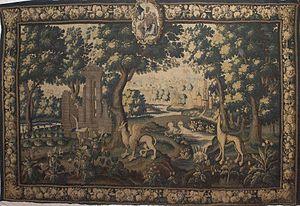
Verdure à la girafe, tapisserie d'Aubusson
La tapisserie d'Aubusson compte six siècles d’histoire : depuis les « verdures » du XVᵉ siècle, puis la Manufacture Royale de 1665, un début de XXᵉ siècle florissant, la crise de l'entre-deux guerres et sa renaissance grâce à la venue de Jean Lurçat, en 1939. L'UNESCO a inscrit en 2009 « La tapisserie d’Aubusson » sur la liste représentative du patrimoine culturel immatériel de l’humanité, après que ce savoir-faire a été inscrit à l'Inventaire du patrimoine culturel immatériel en France.